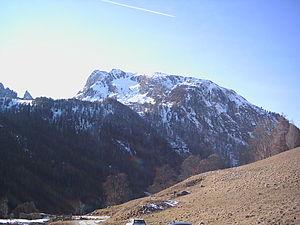
Le Weisseck est un sommet des Alpes, à 2 711 m d'altitude, dans les Niedere Tauern, et en particulier le point culminant du chaînon du Radstädter Tauern, en Autriche.